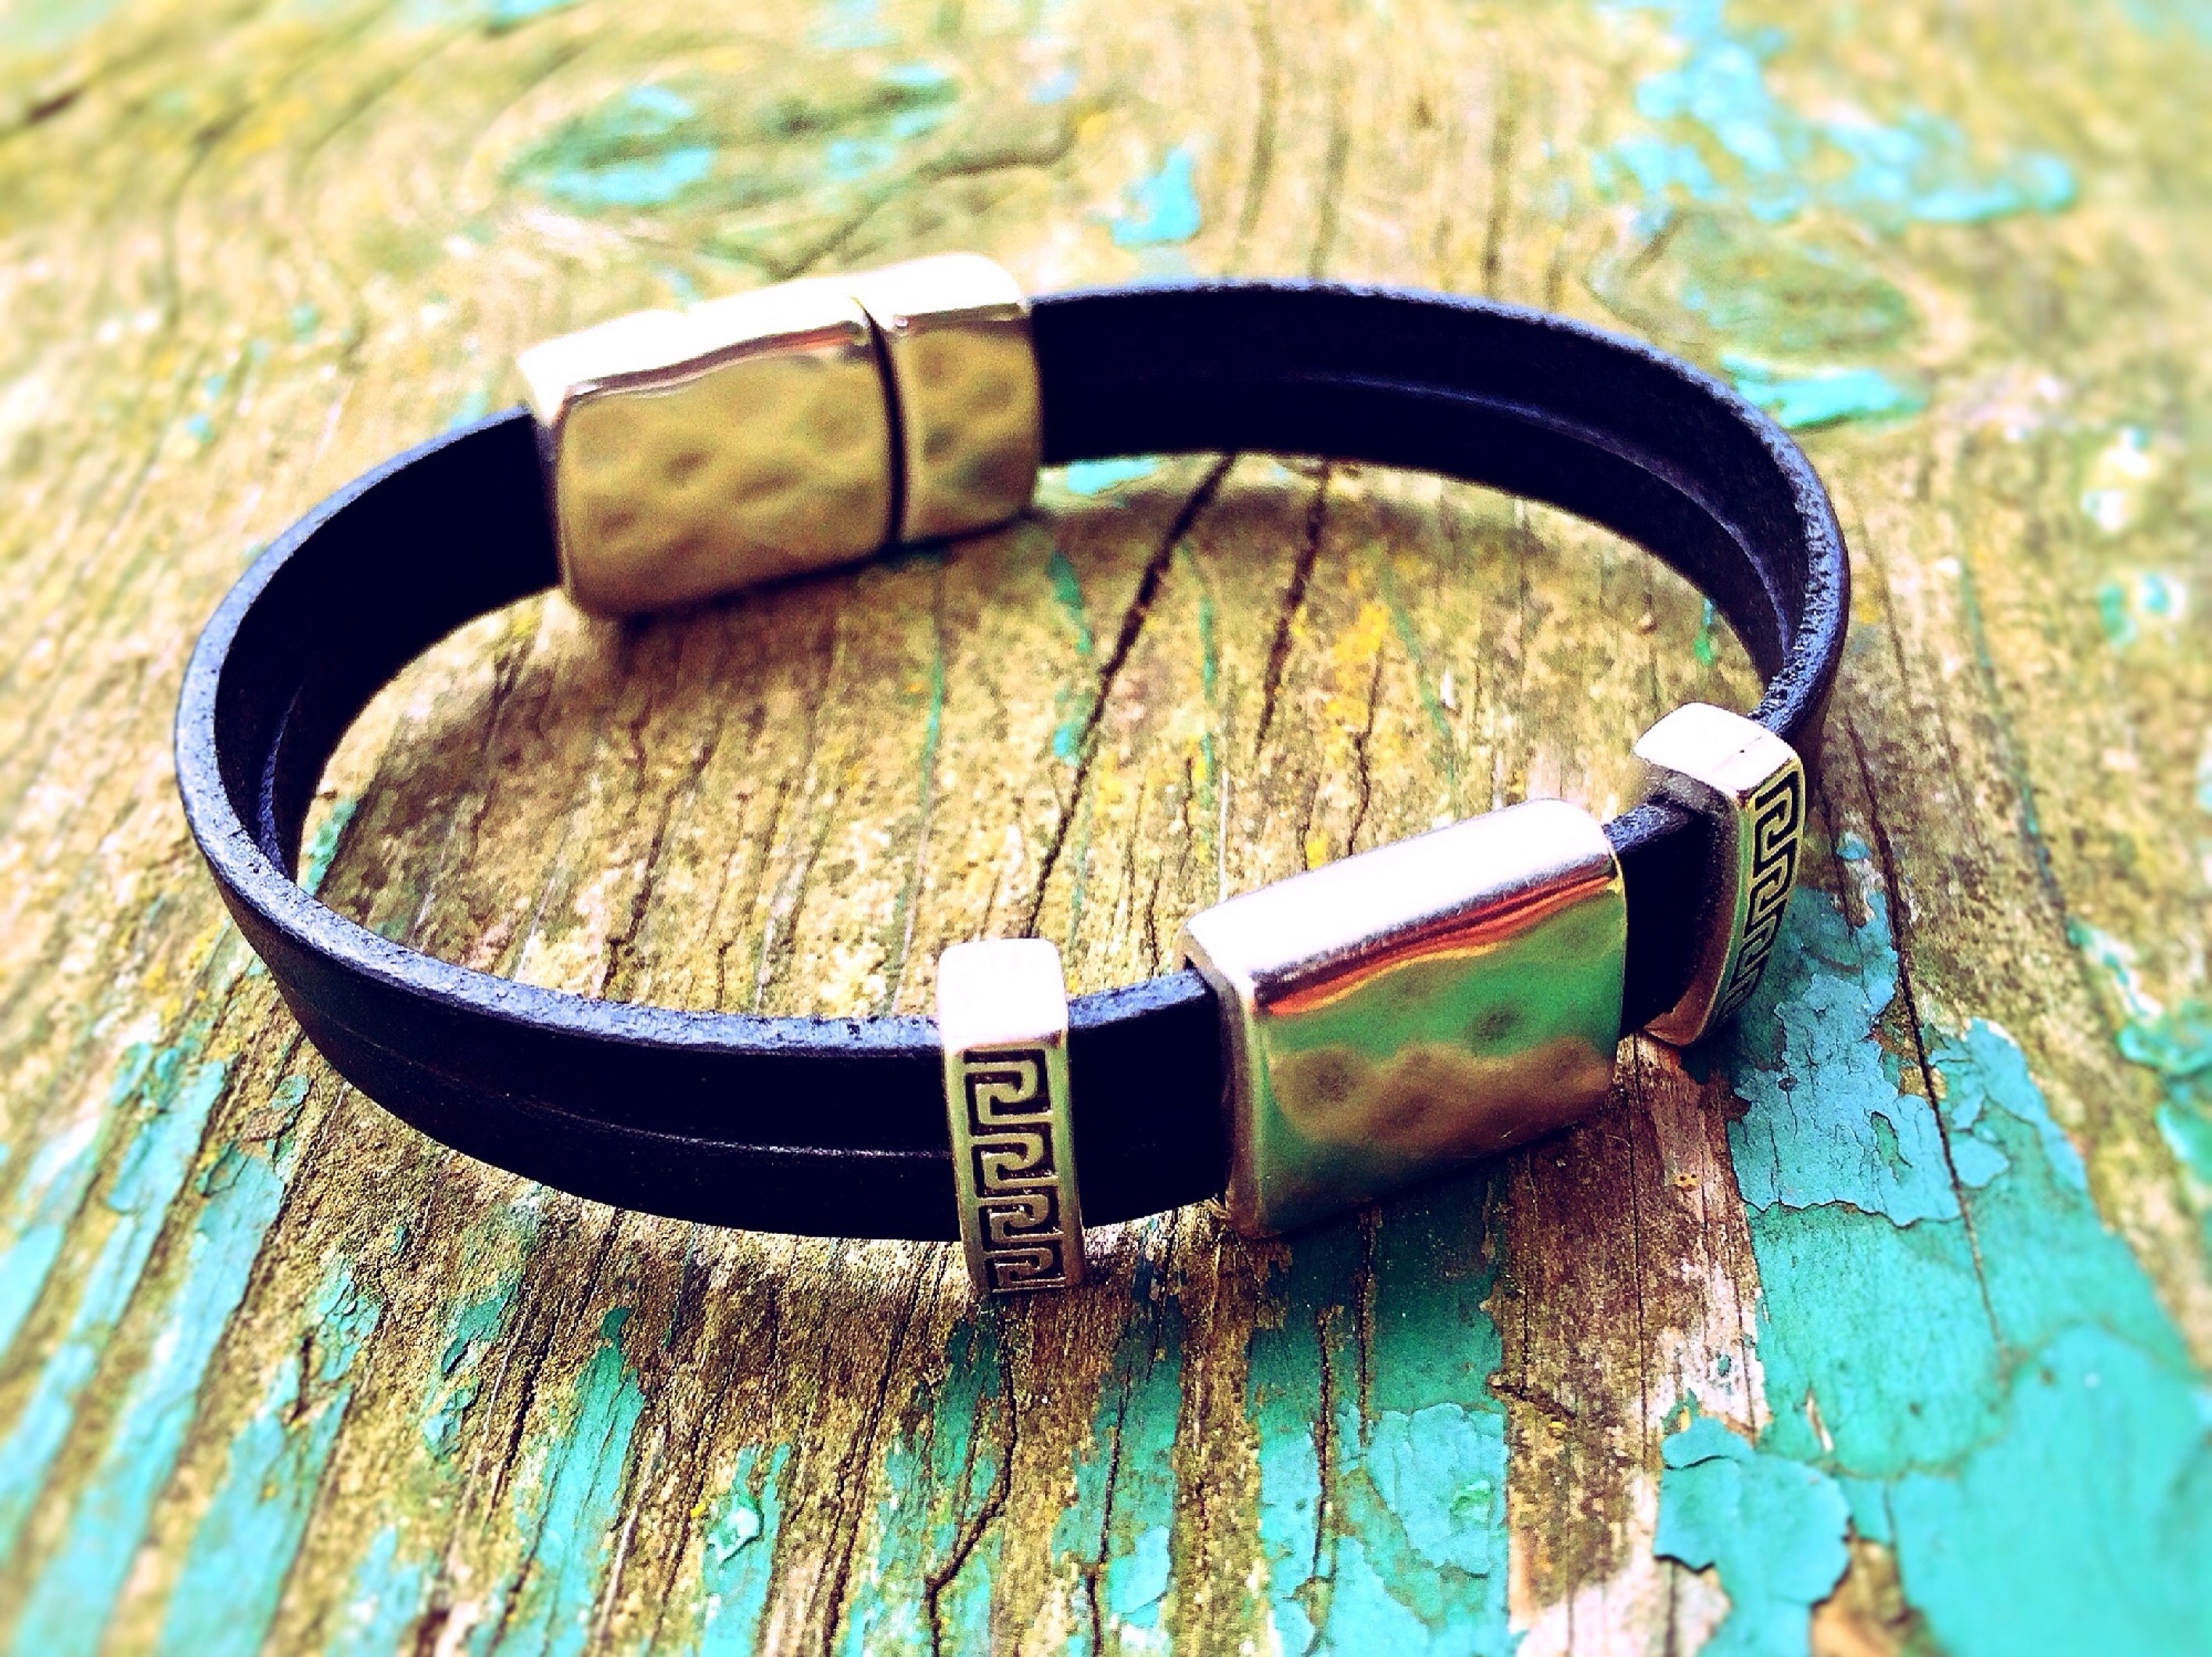
fashion, bangle, necklace, bracelet, jewellery, turquoise, style, accessory, fashion accessory